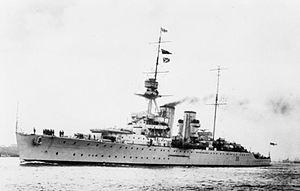
La classe Hawkins est une classe de quatre croiseurs lourds construits pour la Royal Navy vers la fin de la Première Guerre mondiale. Cinq sont initialement prévus, mais l'un d'entre eux, le HMS Vindictive est finalement converti en porte-avions durant sa construction, et les quatre autres sont terminés vers la fin de la guerre. L'un des croiseurs s'échoue au large du Canada peu après et les trois derniers participent à la Seconde Guerre mondiale.
Le HMS Frobisher est un croiseur lourd de classe Hawkins construit pour la Royal Navy à la fin de la Première Guerre mondiale.